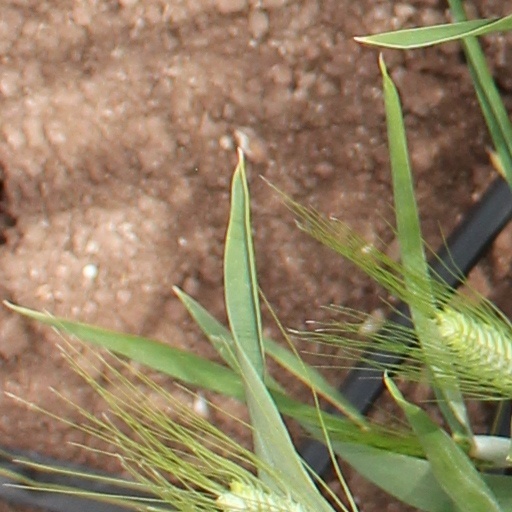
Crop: wheat